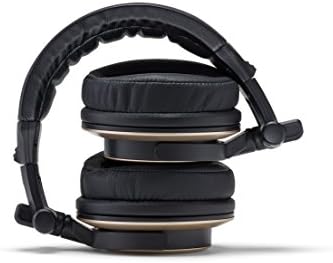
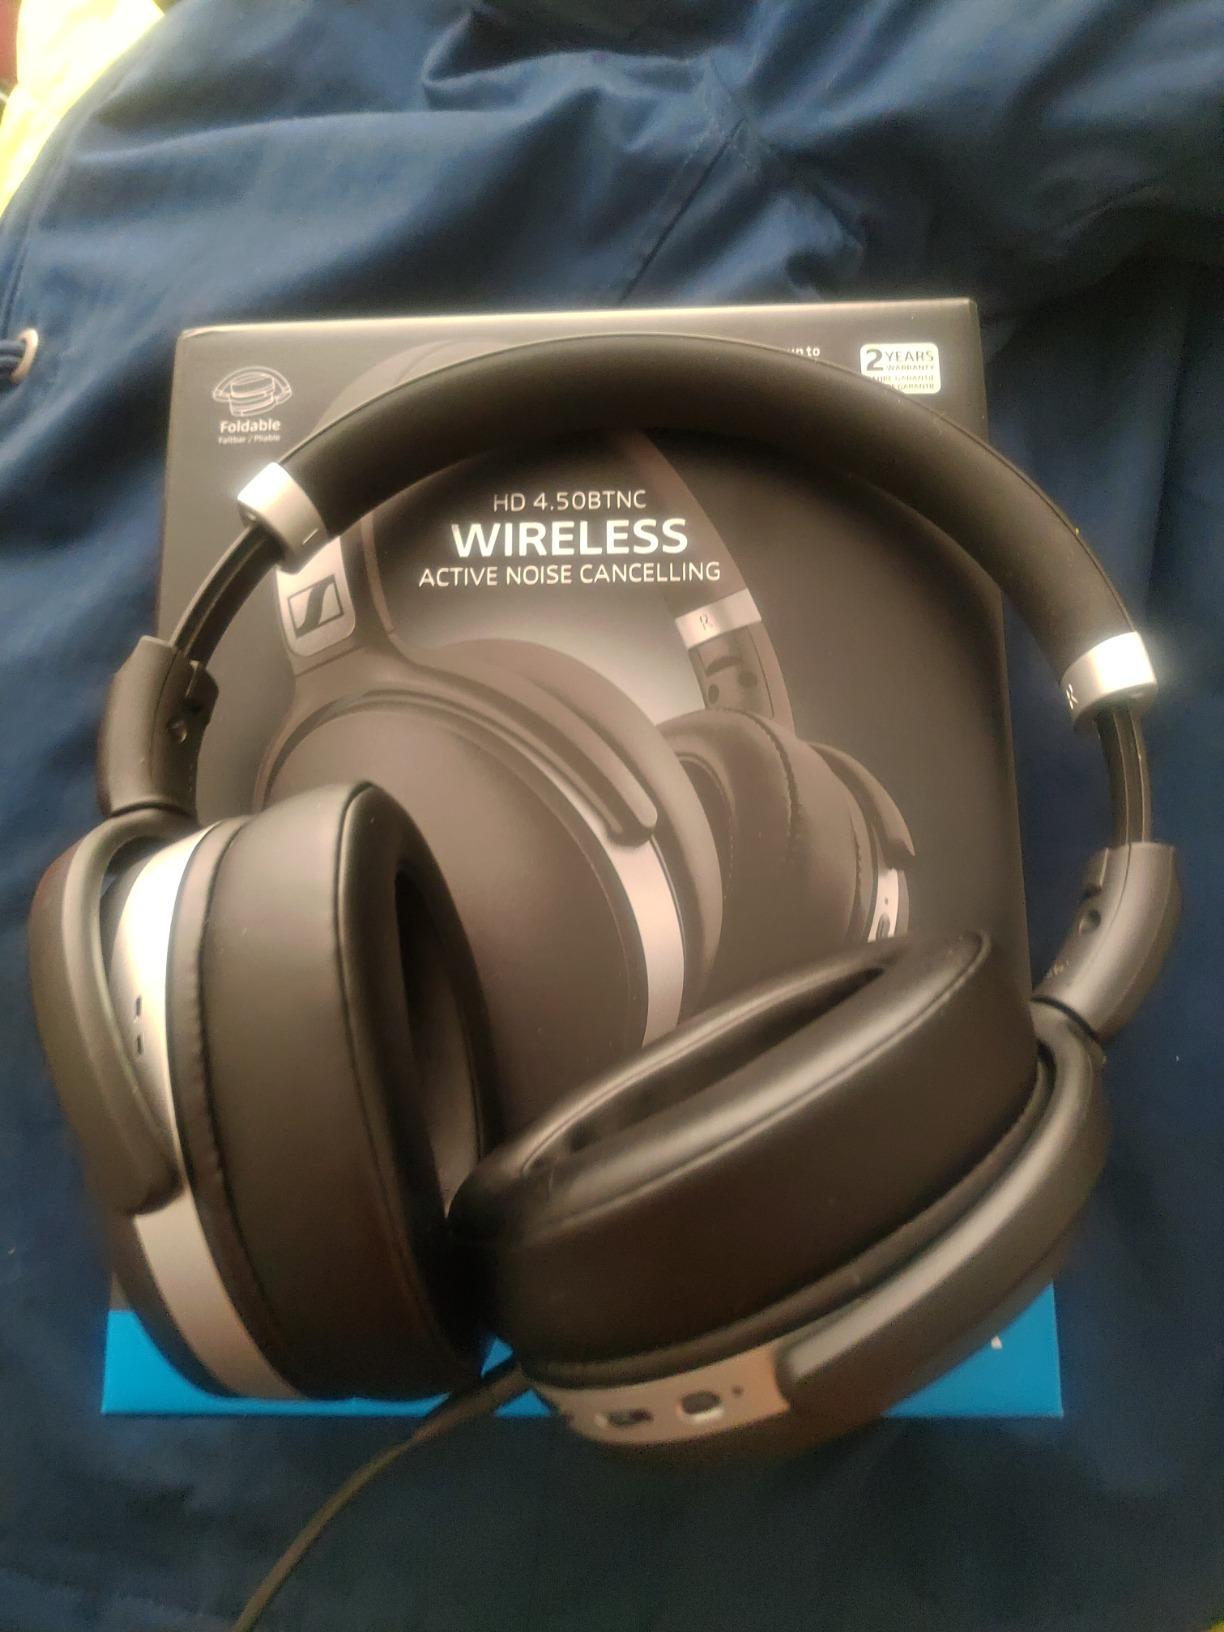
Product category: headphones
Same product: no